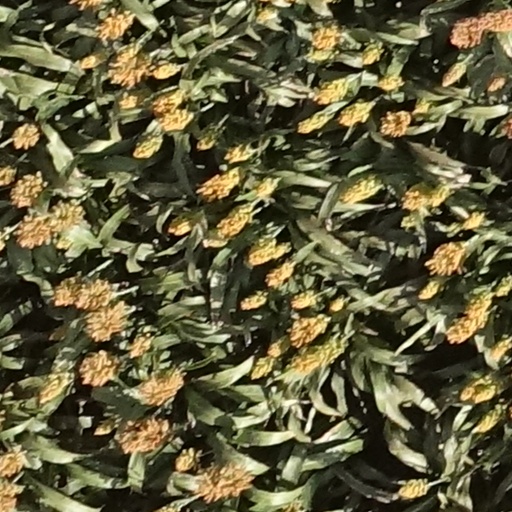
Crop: sorghum